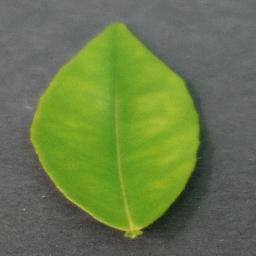
Label: Orange___Haunglongbing_(Citrus_greening)